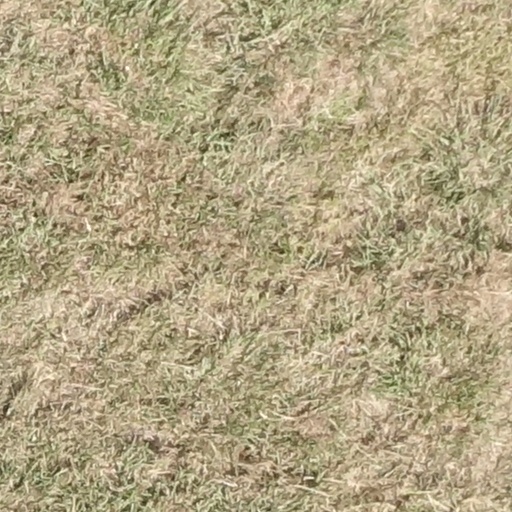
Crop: sorghum